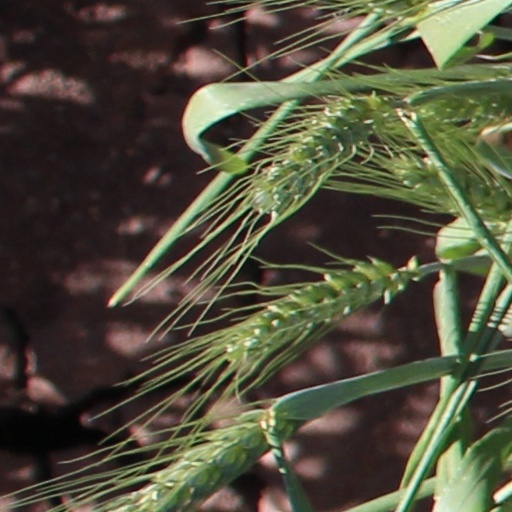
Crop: wheat